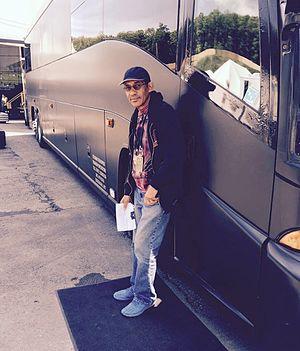
Paul Douglas est un batteur et percussionniste jamaïcain, lauréat d'un Grammy Award en 2004. Sa carrière en tant qu’un des batteurs de reggae les plus enregistrés s’étend sur plus de cinq décennies. Le journaliste de musique et historien du reggae David Katz a écrit, « Paul Douglas, batteur sur lequel on peut compter, a joué sur d’innombrables hits de reggae. »